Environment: real
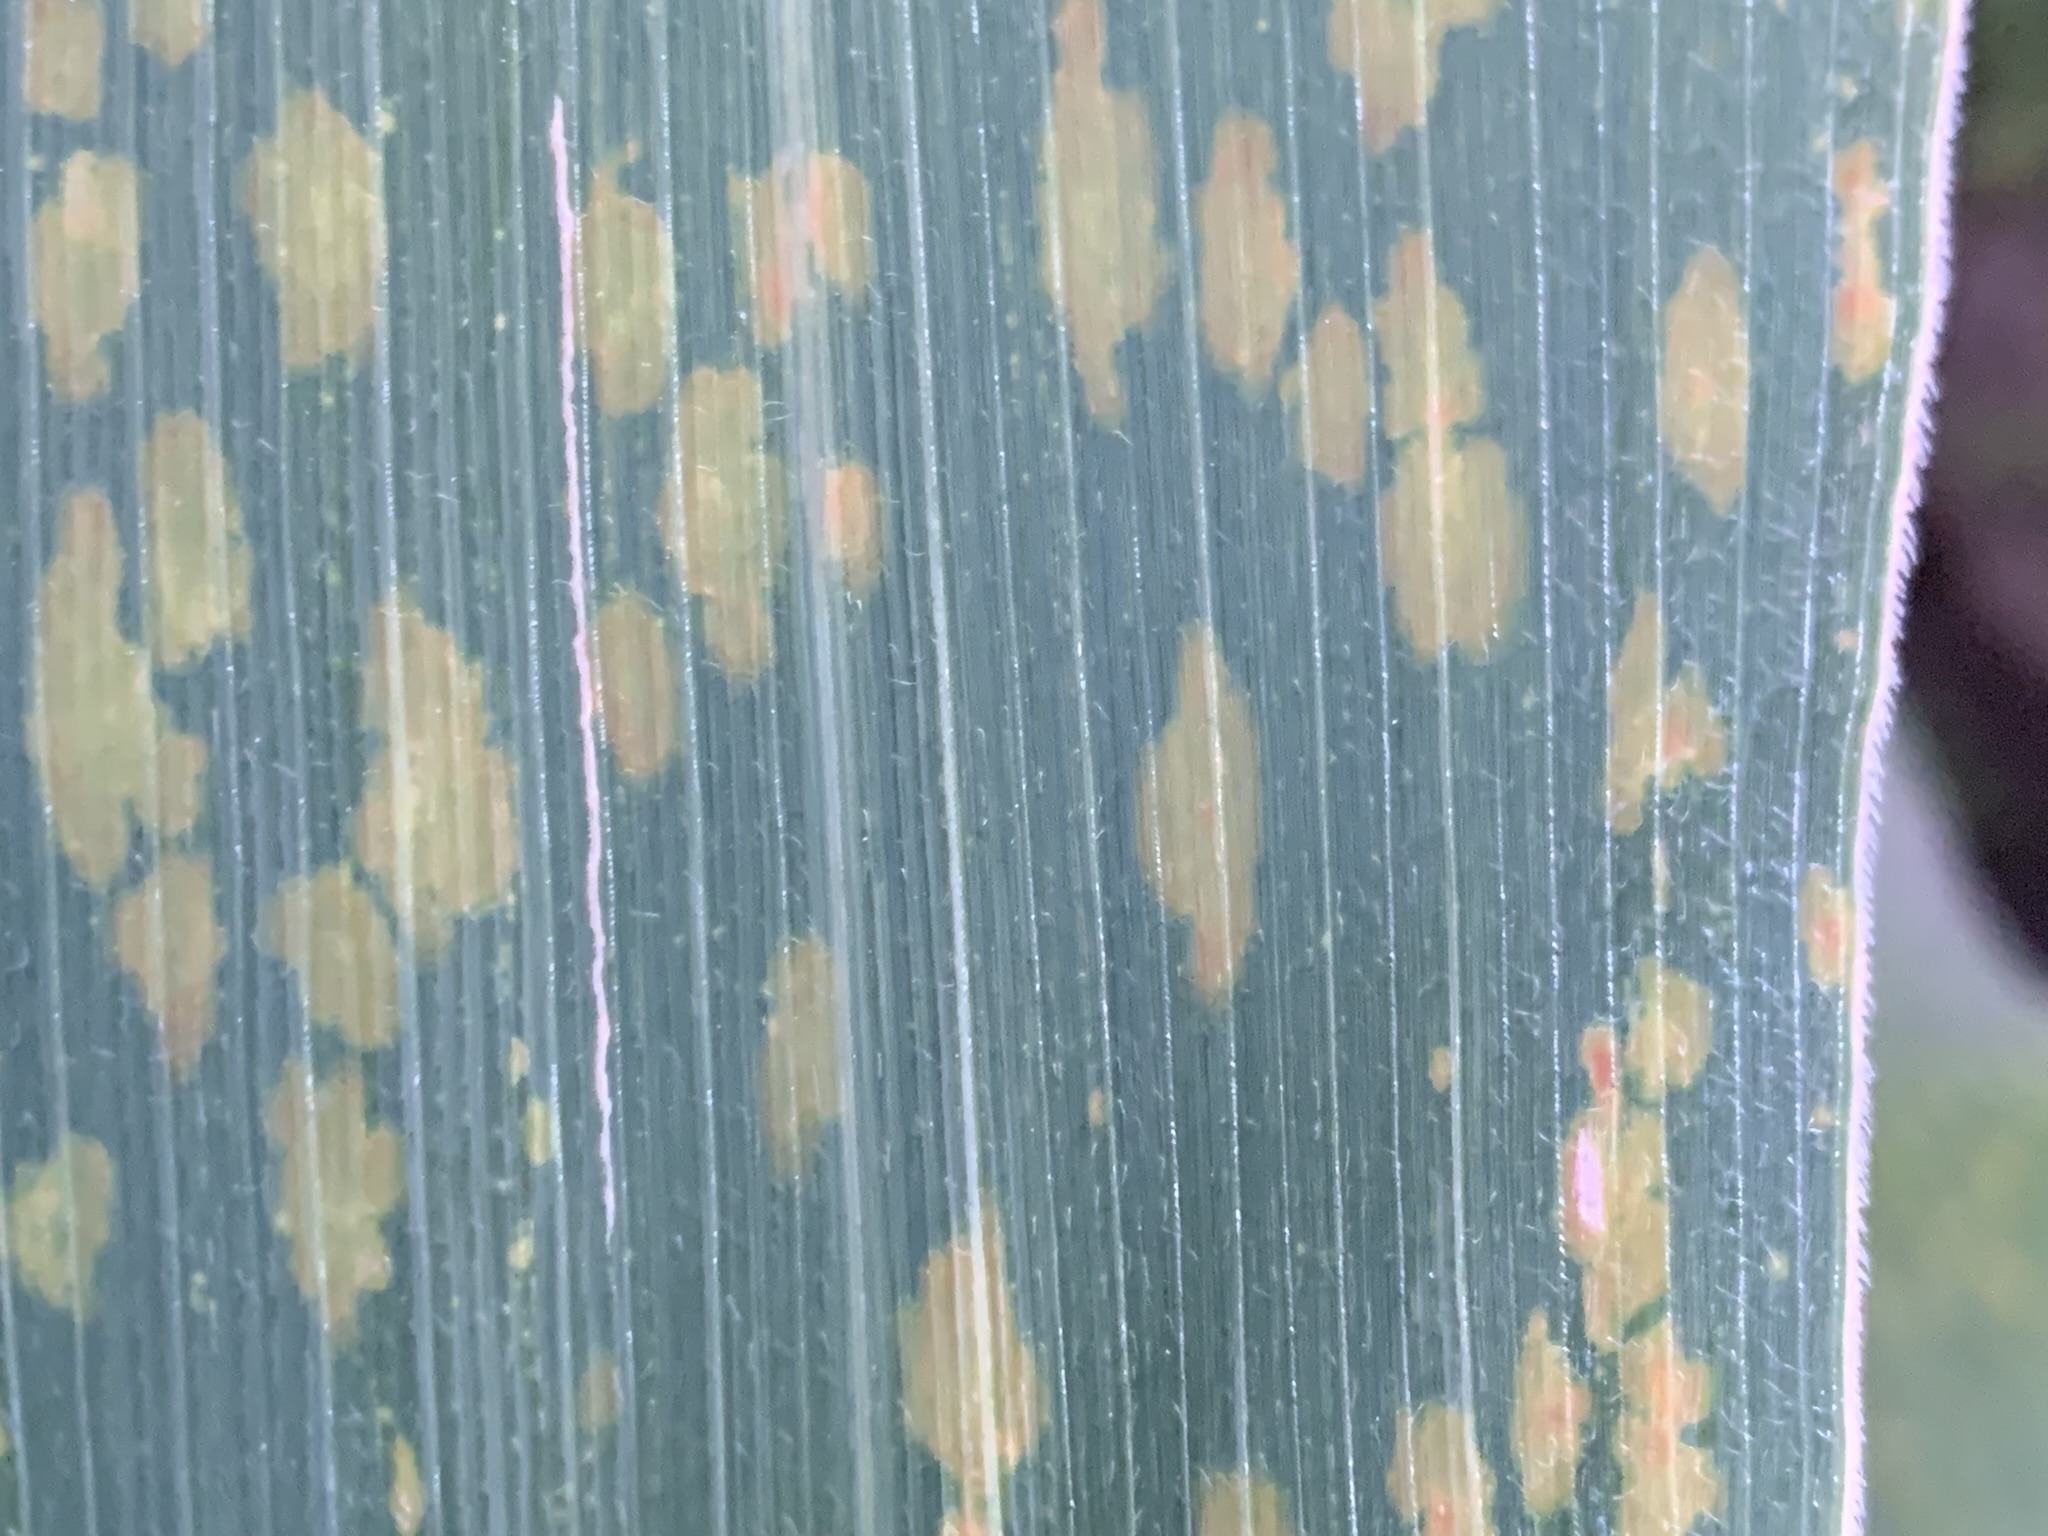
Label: lethal_necrosis